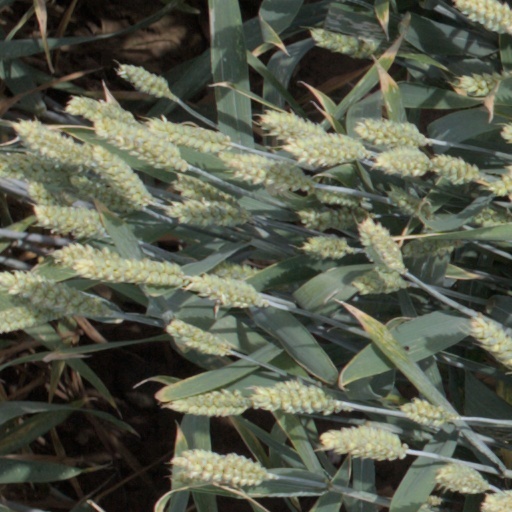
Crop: wheat